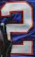
Number: 2